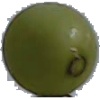
Label: Grape White 4